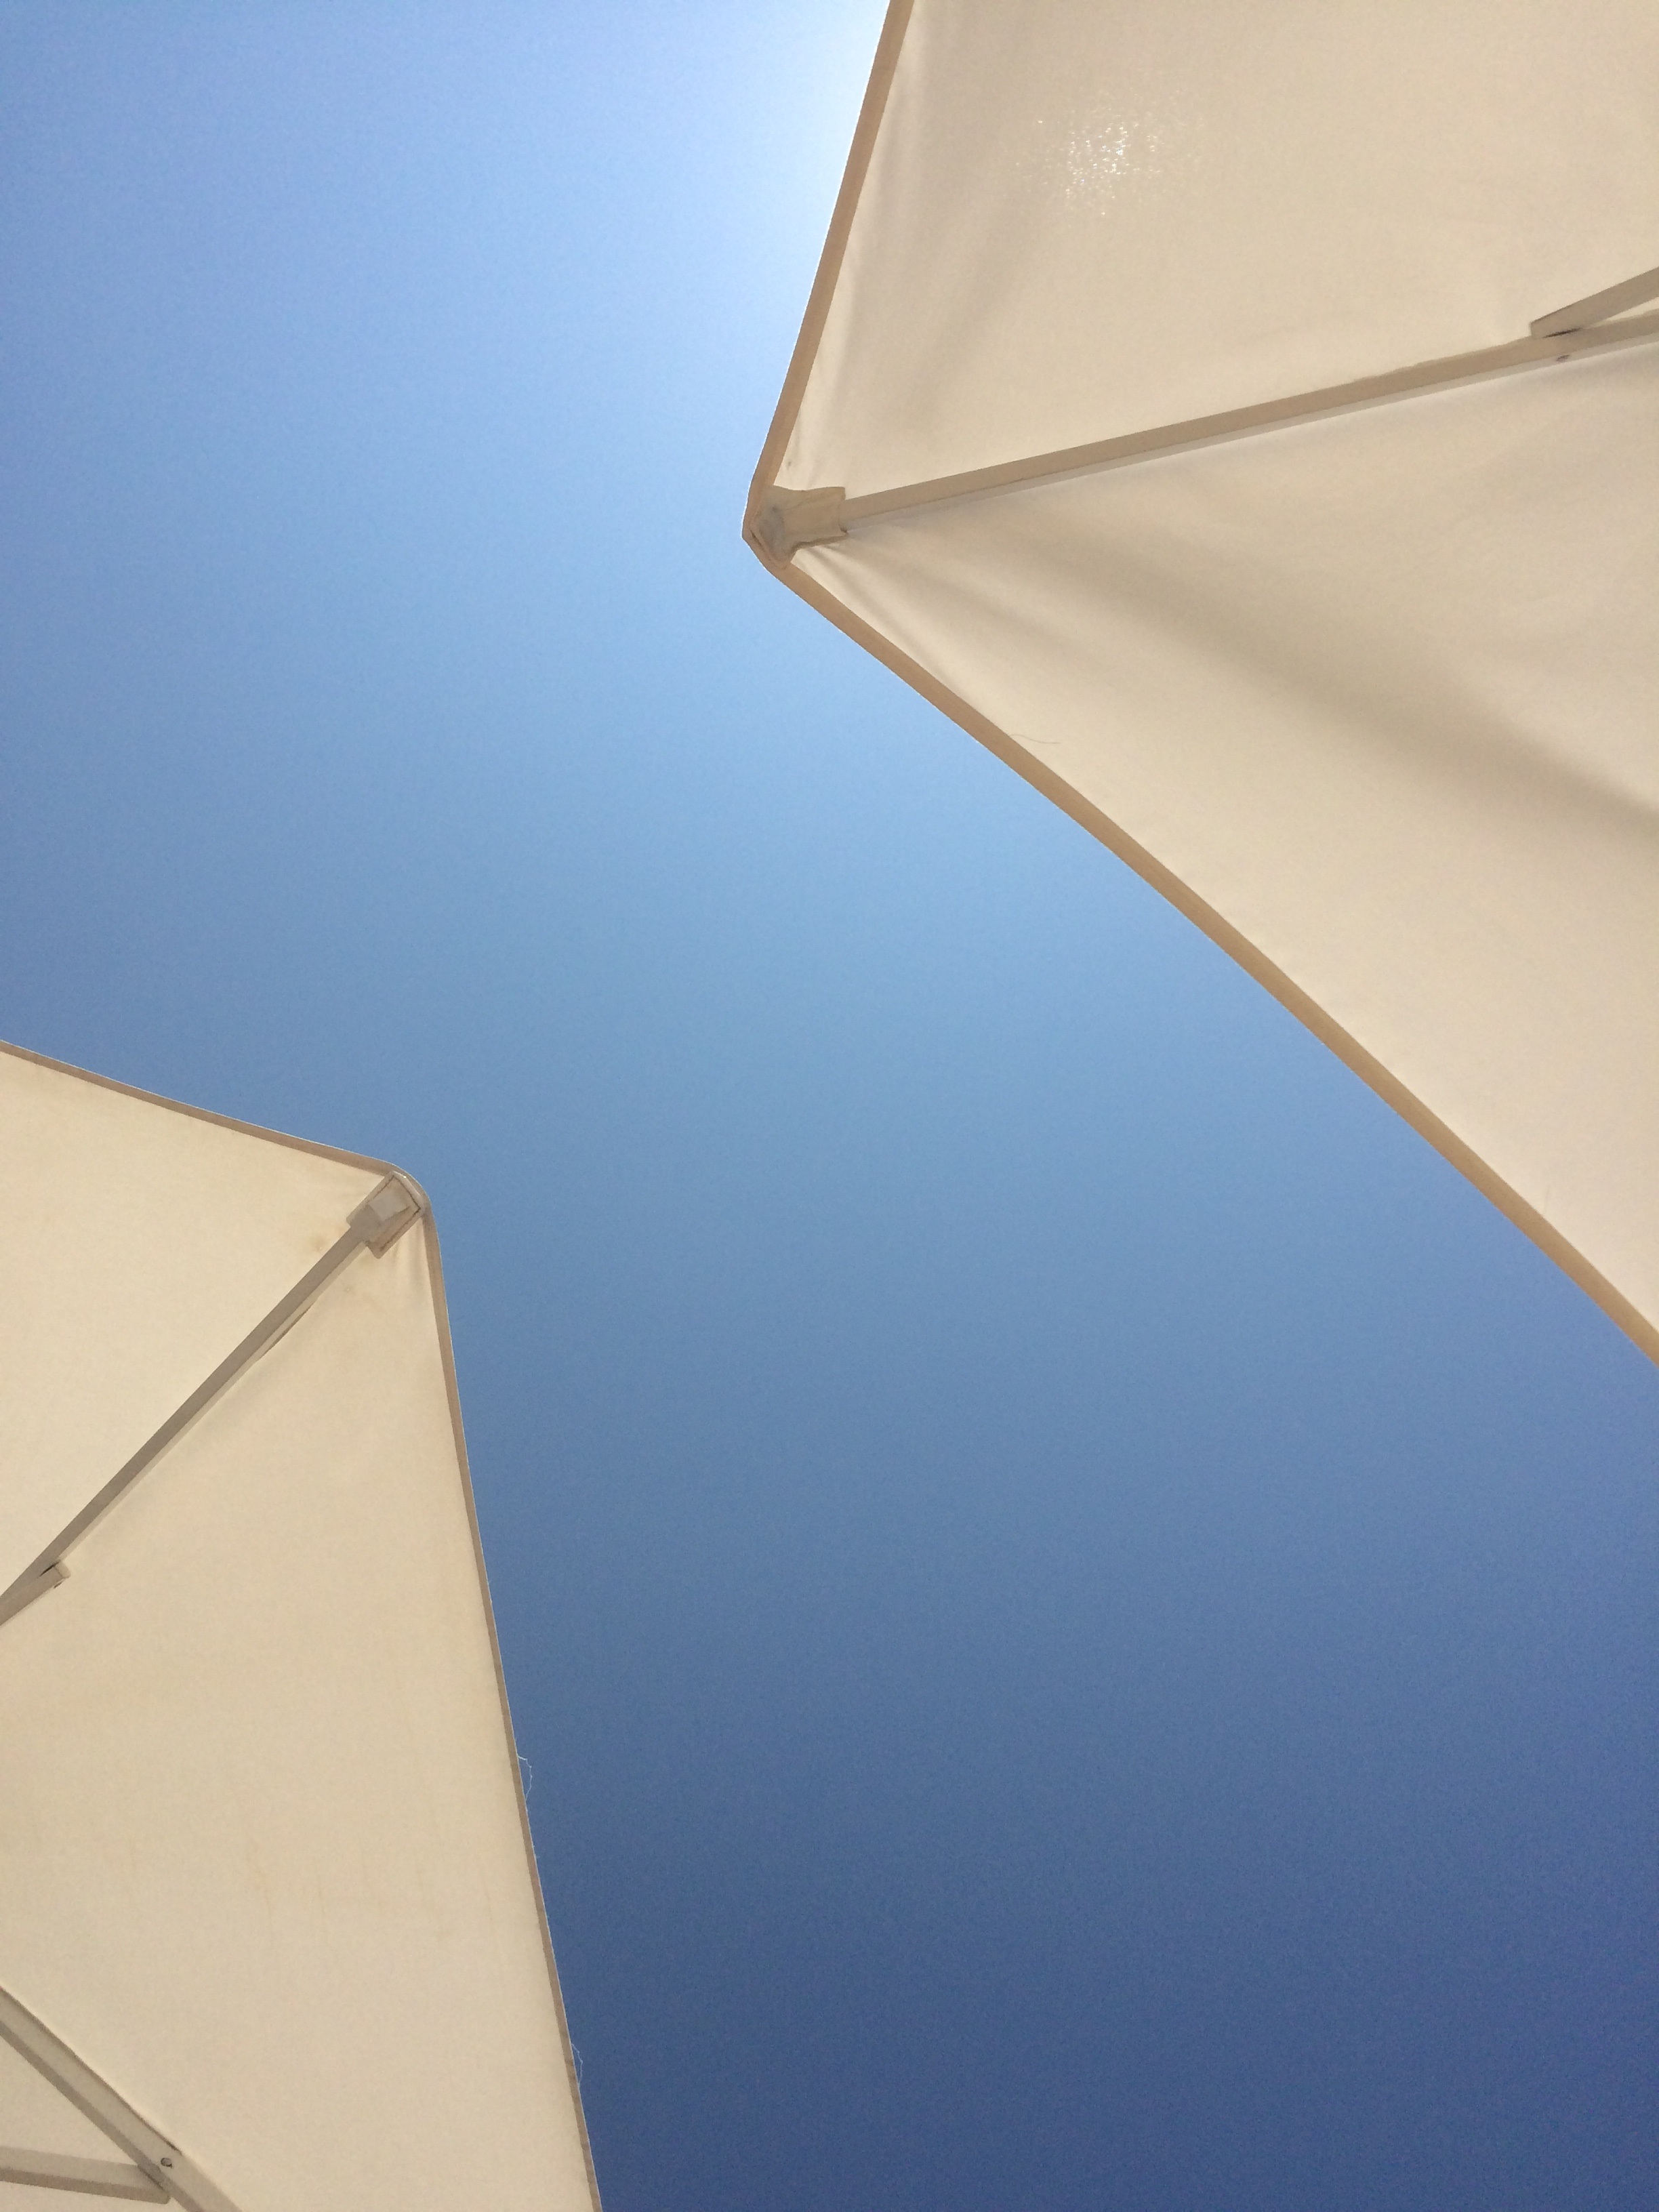
wing, light, wood, sunshine, sun, ceiling, line, umbrella, blue, paper, lighting, material, sunny, design, shape